Povilas Valinčius

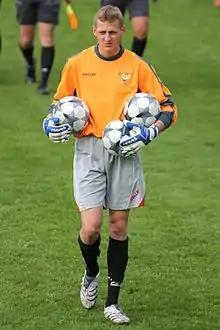
Valinčius in 2009

Povilas Valinčius (born 16 May 1989 in Marijampolė) is a Lithuanian footballer who most recently played as a goalkeeper for Lithuanian A Lyga club Jonava.